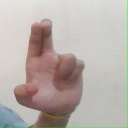
अक्षर: आ